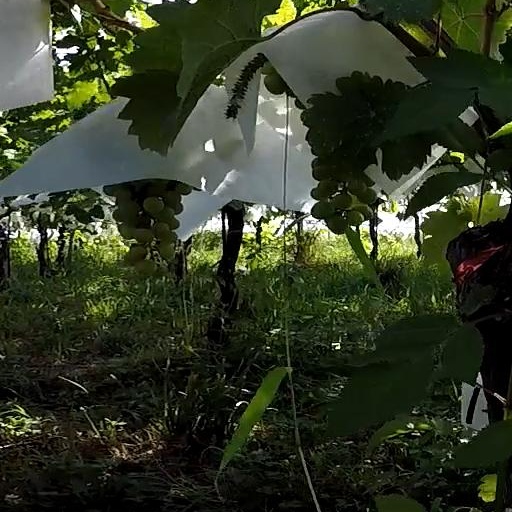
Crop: grape